Sashina Vignes Waran

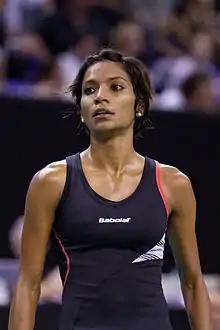

Sashina Vignes Waran (born 3 August 1988) is a French badminton player. She won the French National Badminton Championships Women's singles title twice. (2014 & 2015). She also won a bronze medal in doubles in 2014 with her sister Teshana Vignes Waran. She was teamcaptain of ASPTT Strasbourg in the French league. She was originally Malaysian and became naturalized French on 21 August 2013 after living in France for over 9 years together with her sister Teshana Vignes Waran, at that time also a professional badminton player.